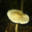
Label: mushroom